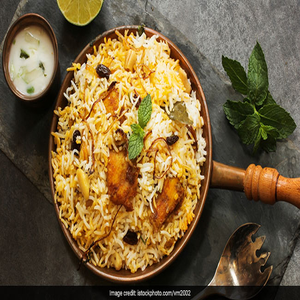
Dish: biryani